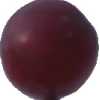
Label: pink_grape